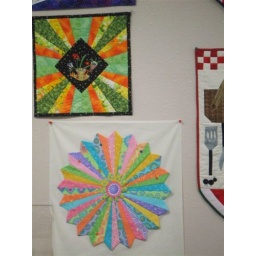
Dresden plate & cute sampler above